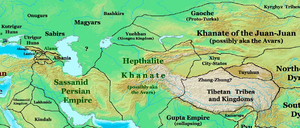
Les Avars, ou Avares sont un peuple de cavaliers nomades mongols issus de la confédération des Ruanruan qui menaçait la Chine au IIIᵉ siècle. Ils se sont ensuite installés en Europe centrale sous l'impulsion de leur khagan Bayan Iᵉʳ et ont dominé une partie de l'Europe orientale entre 560 et 800.
La guerre de 602 à 628 entre les empires byzantin et perse sous la dynastie sassanide marque la dernière et la plus sanglante phase du long conflit qui opposa les deux empires. La phase précédente s’était terminée en 591 lorsque l’empereur Maurice avait aidé le roi Khosro II à regagner son trône. En 602, Maurice fut assassiné par son rival, Phocas. Khosro saisit ce prétexte pour déclarer la guerre à l’empire byzantin. Cette guerre devait s’étendre sur plus de vingt ans et s’avérer la plus longue, enflammant l’Égypte, le Levant, la Mésopotamie, le Caucase et l’Anatolie et venant aux portes mêmes de Byzance.